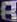
Number: 8